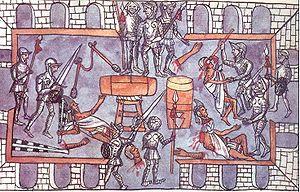
La chute de l'Empire aztèque s’est produite entre 1519 et 1521 lors du conflit qui a opposé l'Empire aztèque aux troupes armées d'Hernán Cortés.